Maurie Gibb

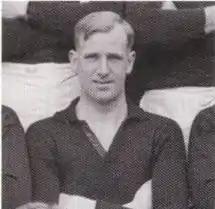

Maurice Peter Gibb (7 February 1914 – 6 August 2000) was an Australian rules footballer who played for Melbourne in the Victorian Football League (VFL) during the 1930s and early 1940s.